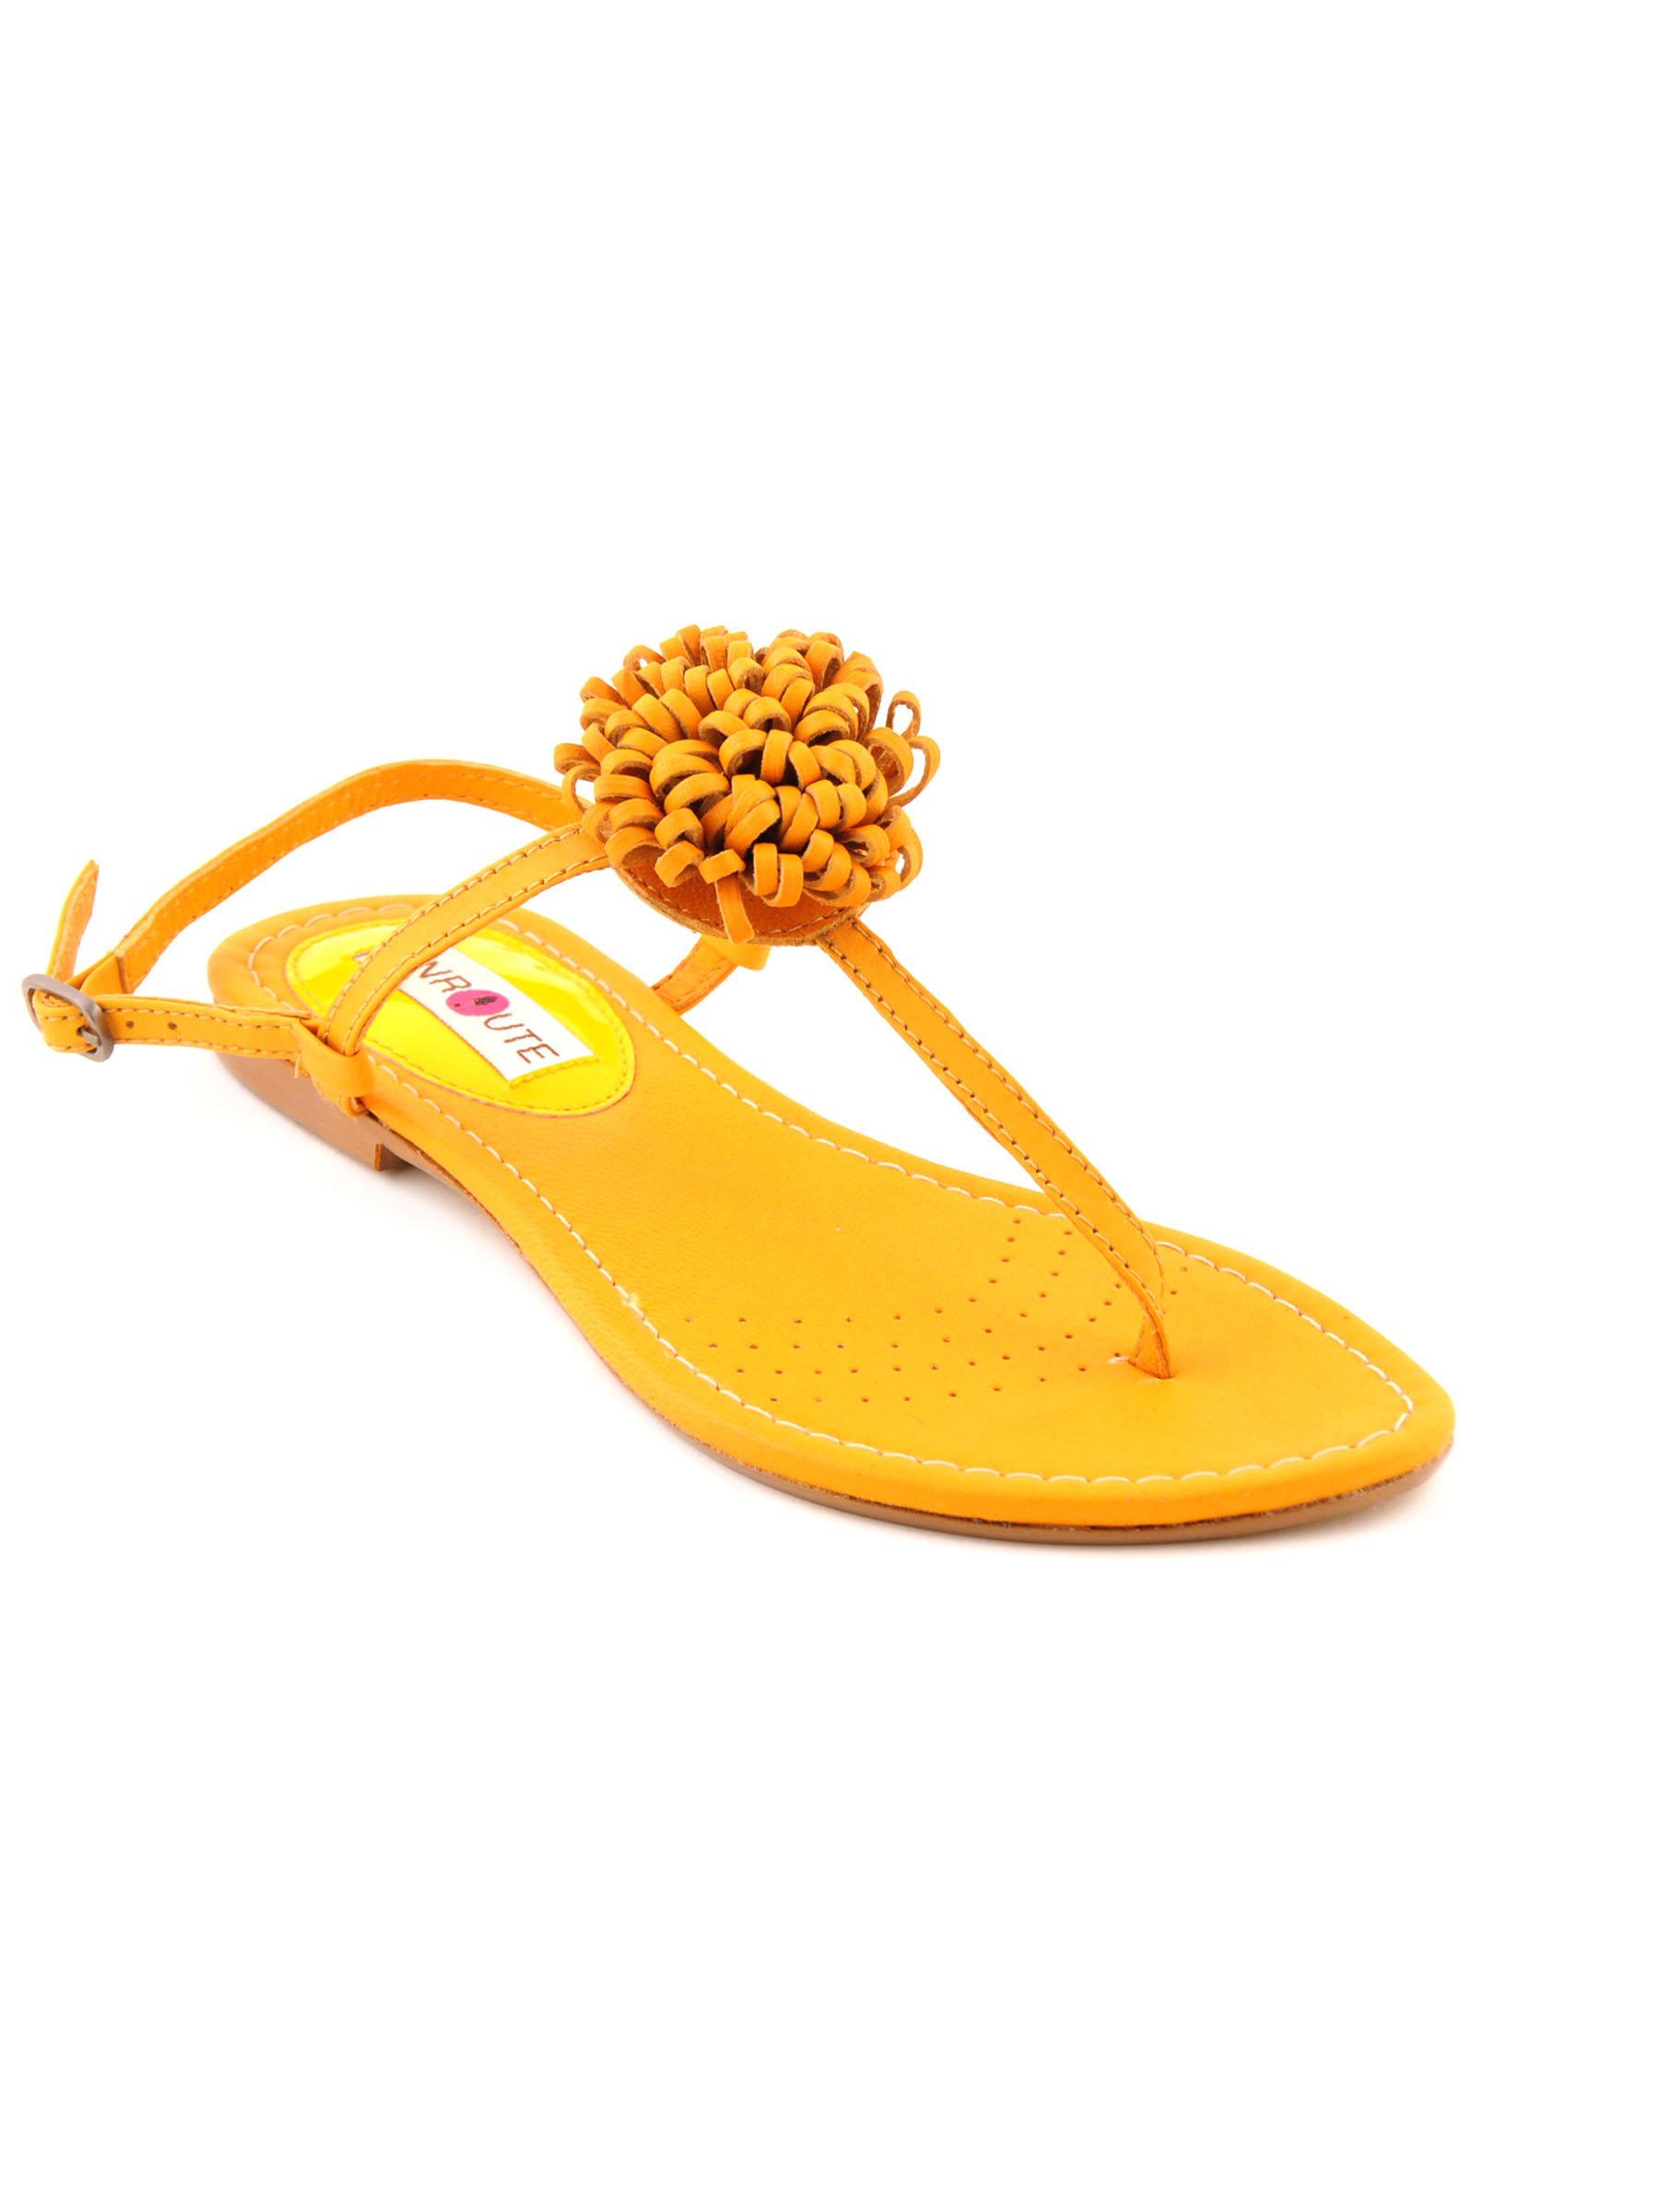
Enroute Women Casual Yellow Heels
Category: Footwear / Shoes / Heels
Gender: Women
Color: Yellow
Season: Summer 2012
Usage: Casual